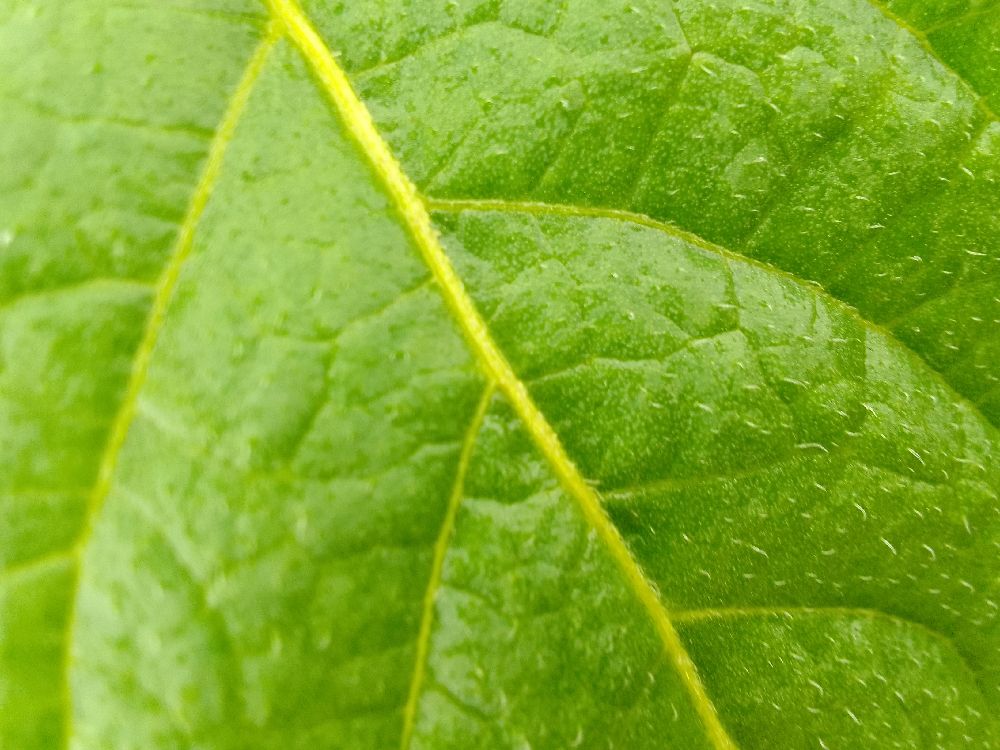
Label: Healthy